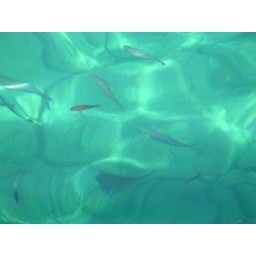
in 5m of water at least - crystal clear